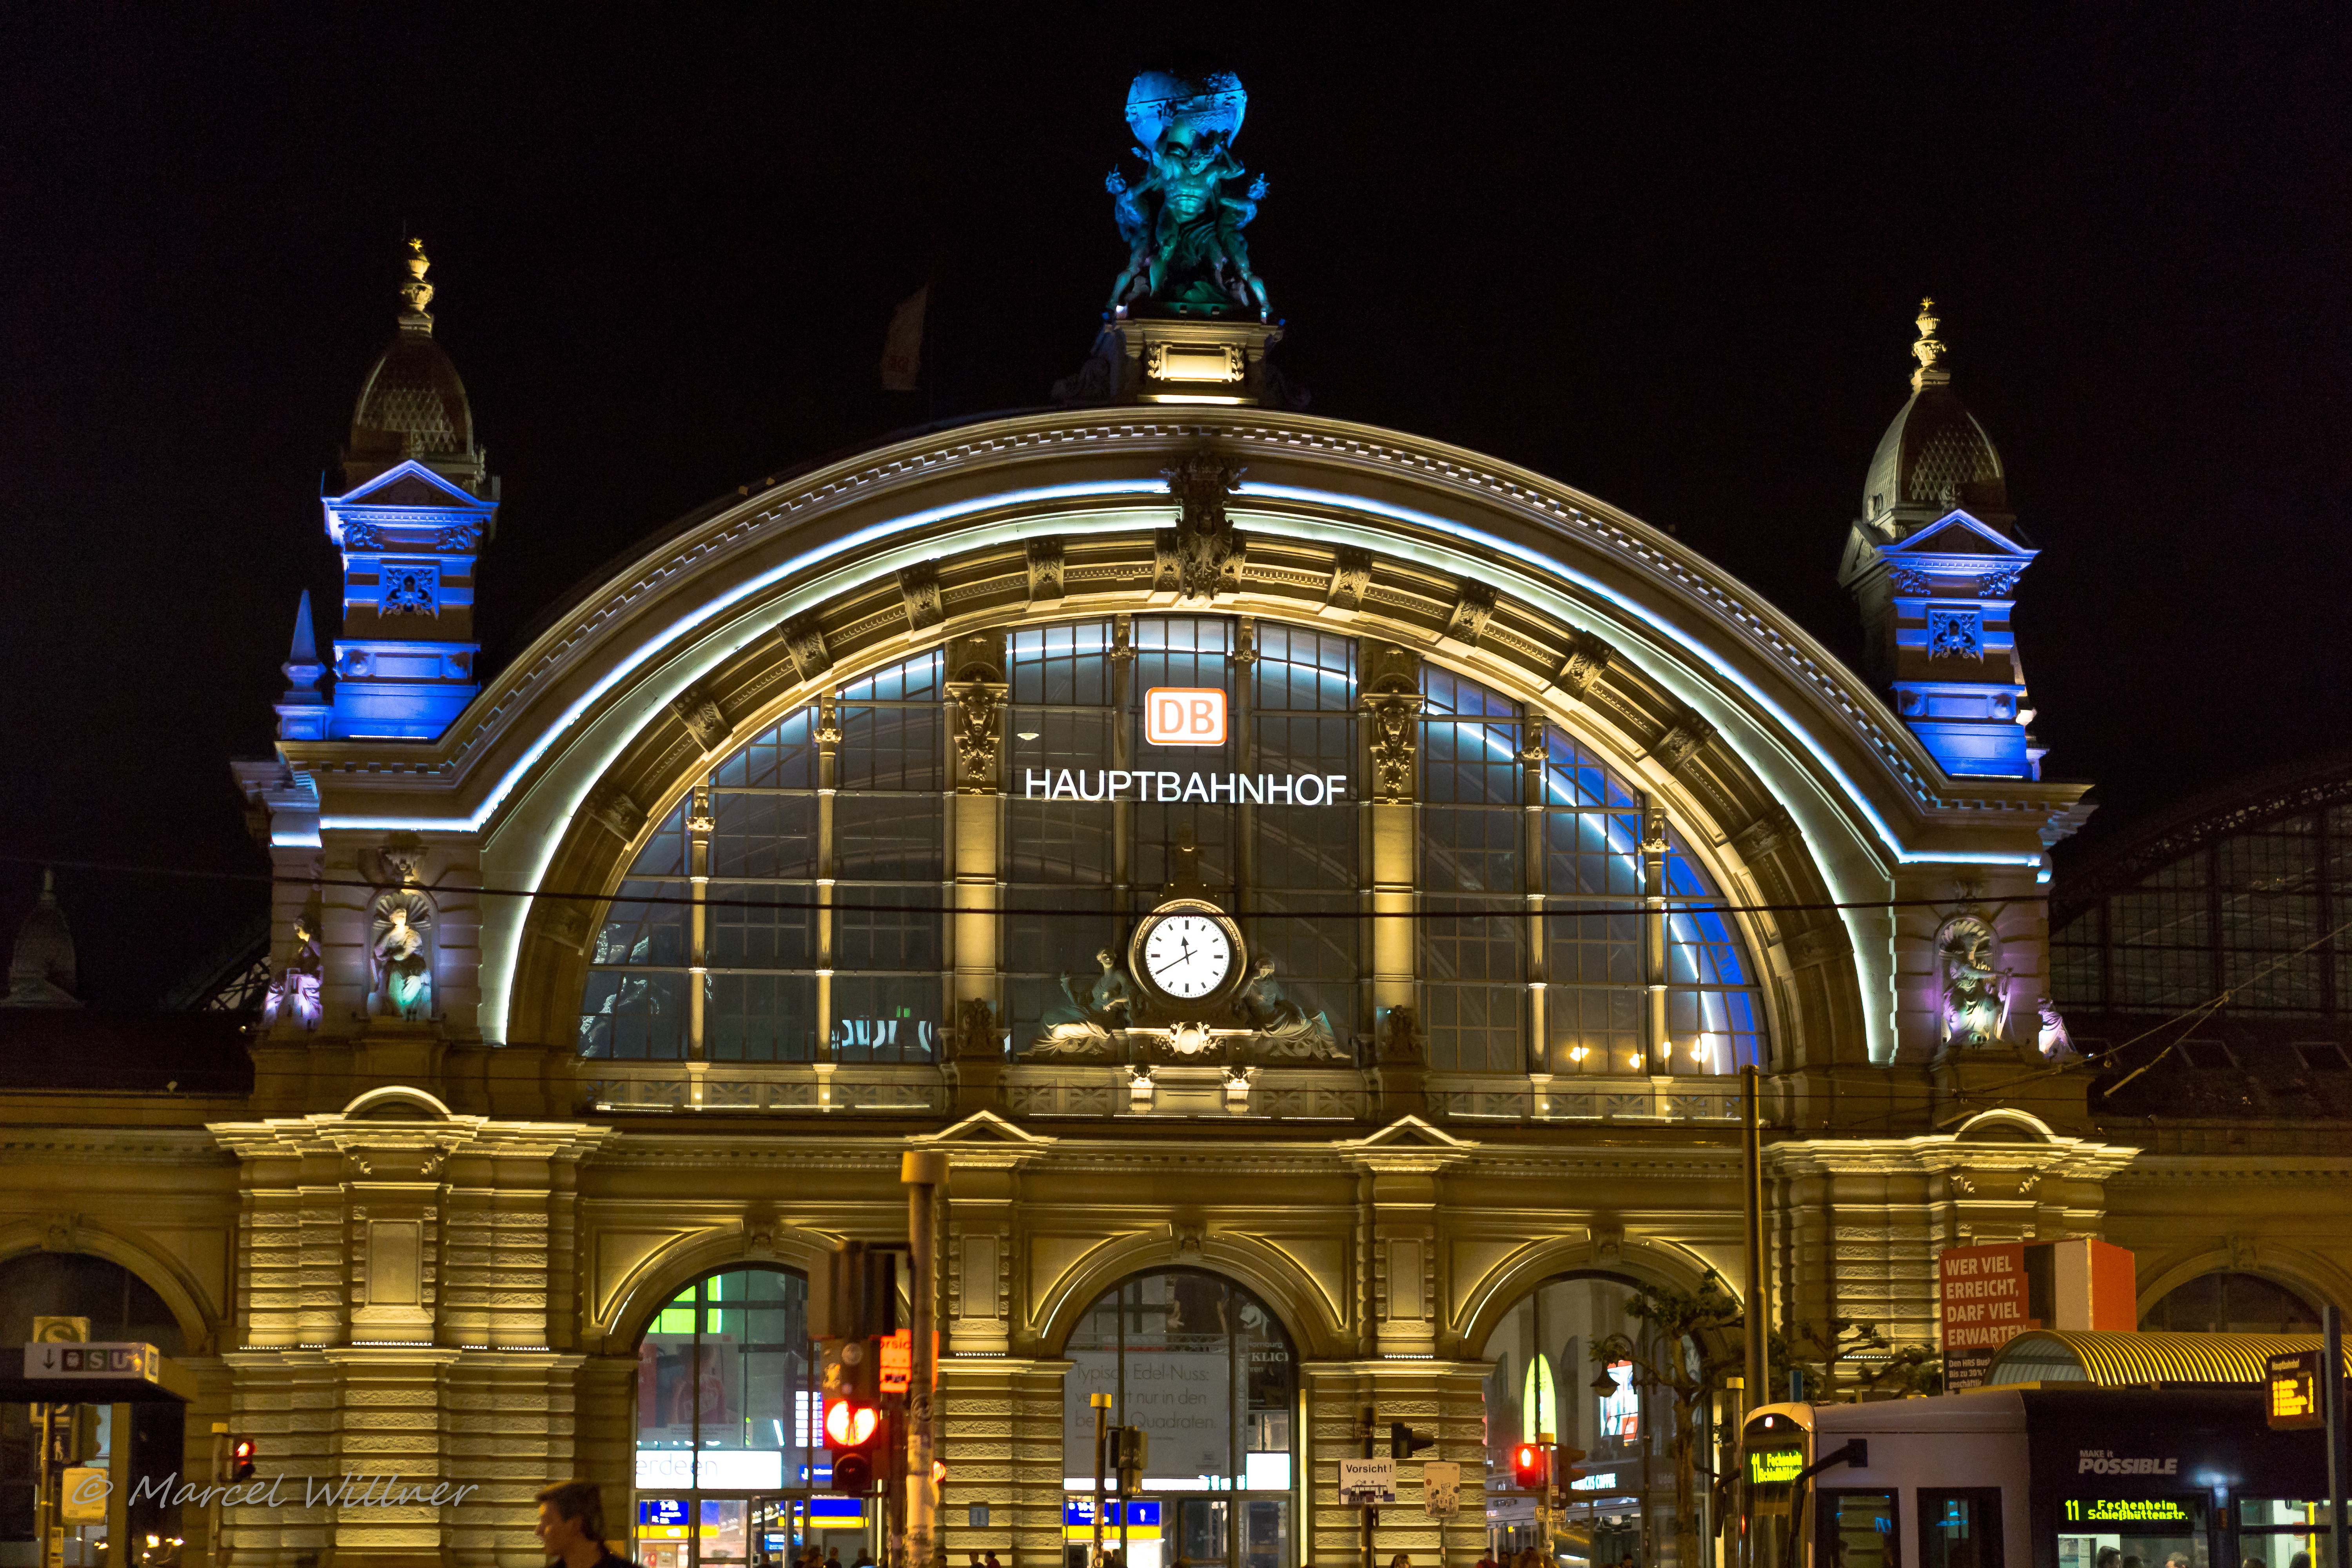
night, building, cityscape, downtown, evening, plaza, landmark, church, cathedral, place of worship, germany, railway station, central station, frankfurt, metropolis